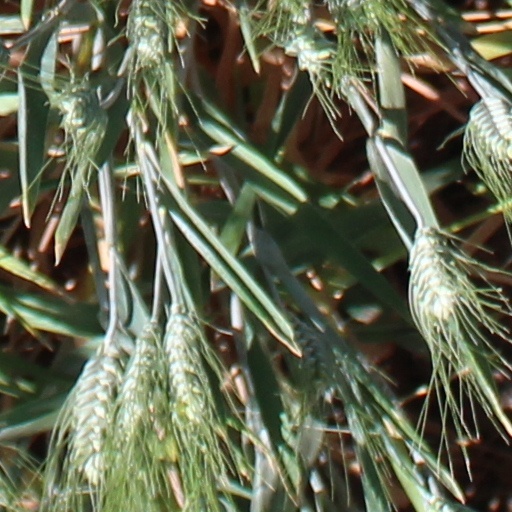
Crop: wheat